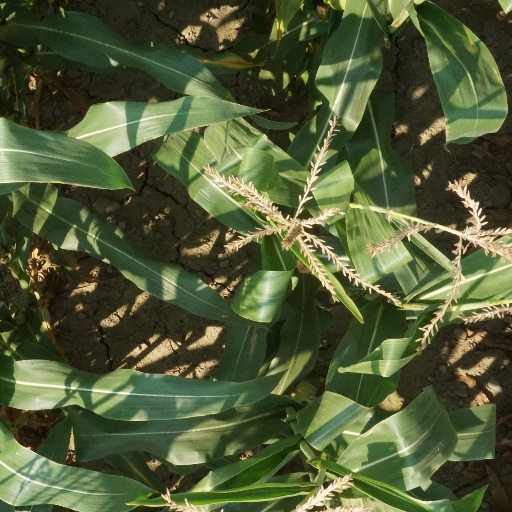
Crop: maize; corn